Barry Callebaut

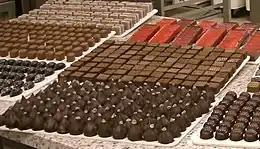
Chocolates made by Barry Callebaut

French chocolate company Cacao Barry and Belgian chocolate company Callebaut merged in 1996 to form Barry Callebaut. In 1998, Barry Callebaut was listed on the SIX Swiss Exchange. From a business standpoint, the new Franco-Belgian confectionery company continued to grow, with Jacobs Suchard assigning it the management of Van Houten, the Dutch chocolate and cocoa powder maker founded in 1815 in Amsterdam, which Jacobs Suchard had acquired in 1986. Barry Callebout also expanded its range of products, launching new brands on the market, like Bensdorp (cocoa powder), The Barry and Callebaut (gourmet chocolate and cocoa-based products) and new lines under the Barry Callebaut brand for industrial use, including cocoa powder, cocoa butter, liqueur and chocolate.